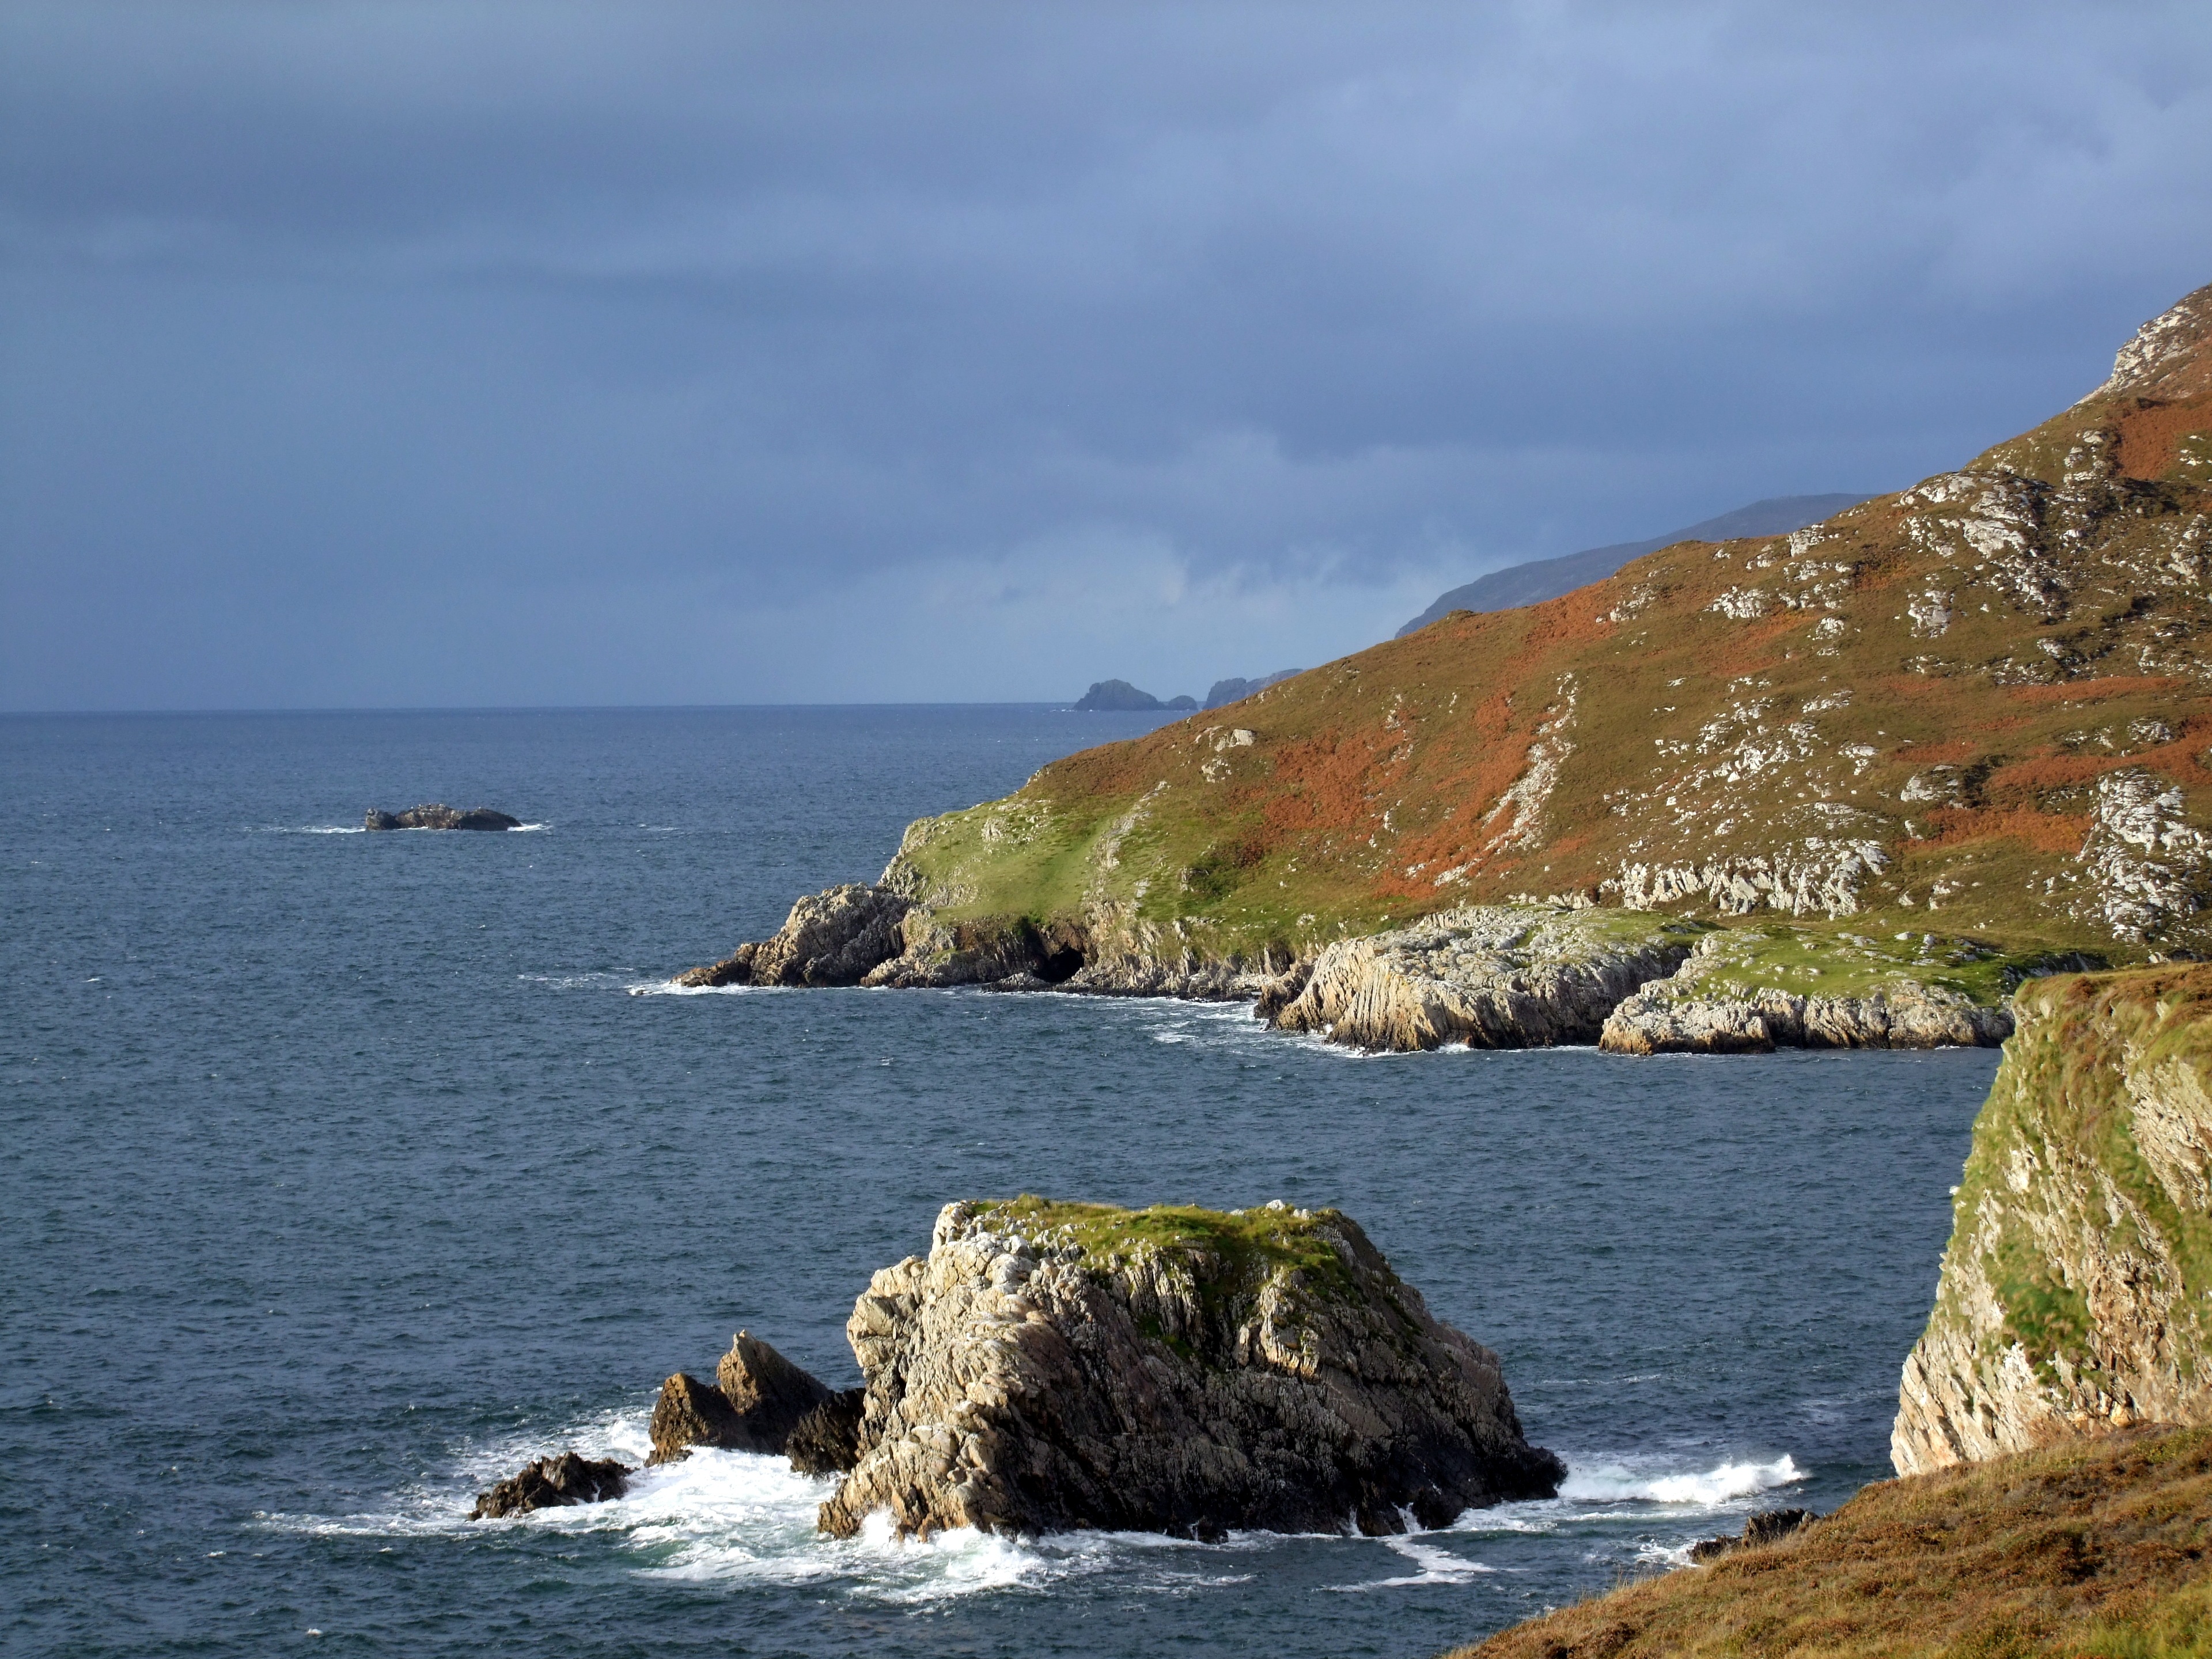
beach, landscape, sea, coast, water, rock, ocean, mountain, shore, wave, shoreline, cliff, cove, tower, symbol, fishing, sailing, banner, seascape, scenery, holiday, bay, island, landmark, rock climbing, stack, tourism, terrain, body of water, headland, national, ireland, kayaking, cape, irish, celtic, islet, landform, sea stack, saint patricks day, st patrick, geographical feature